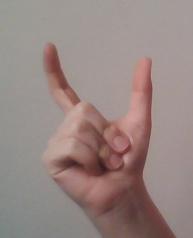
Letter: nun